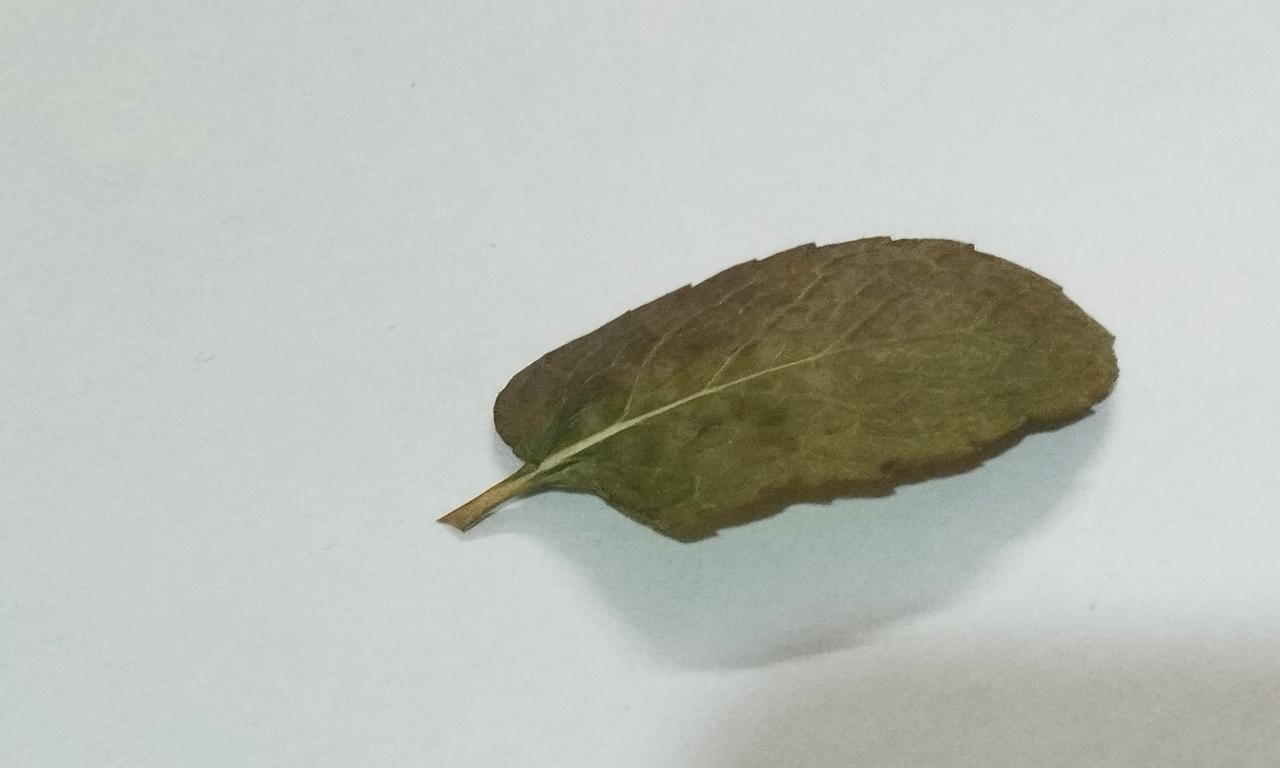
Label: Dried